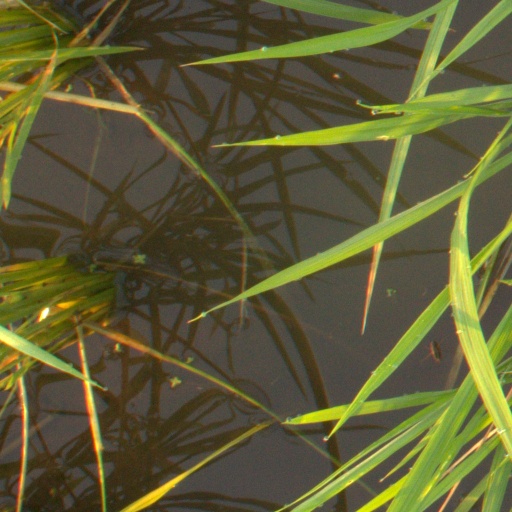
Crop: rice